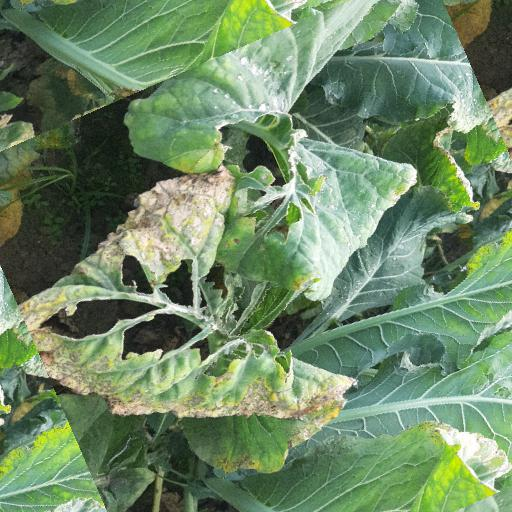
Label: Black Rot